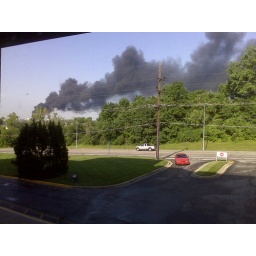
Watching over 1M gallons of fuel burn - can see it from office window in kc